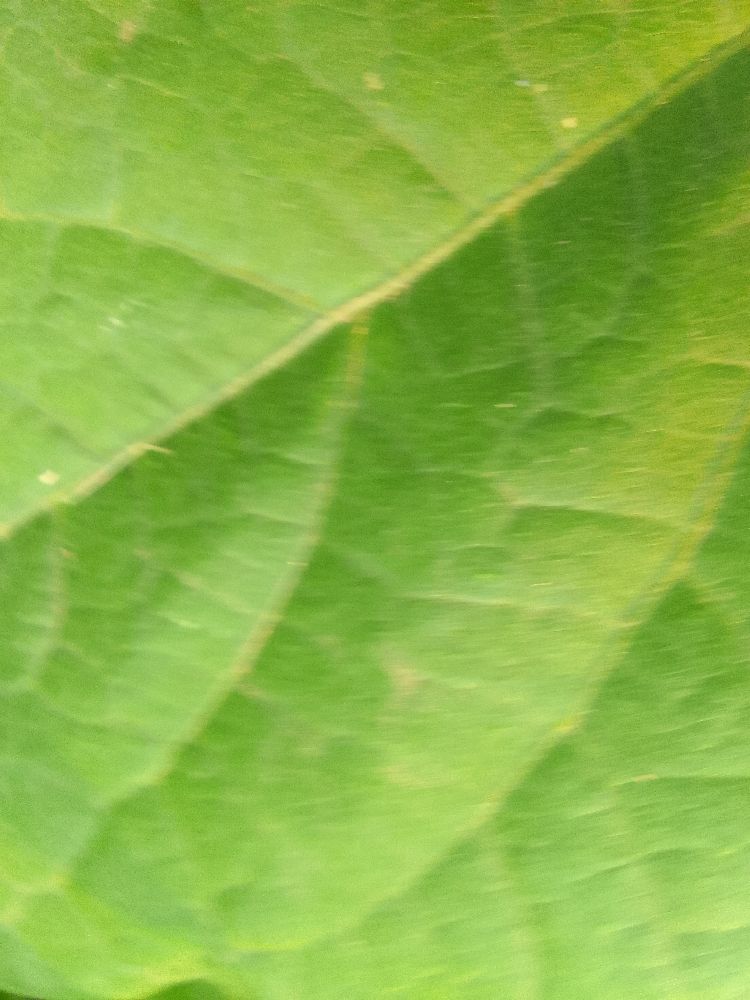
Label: healthy